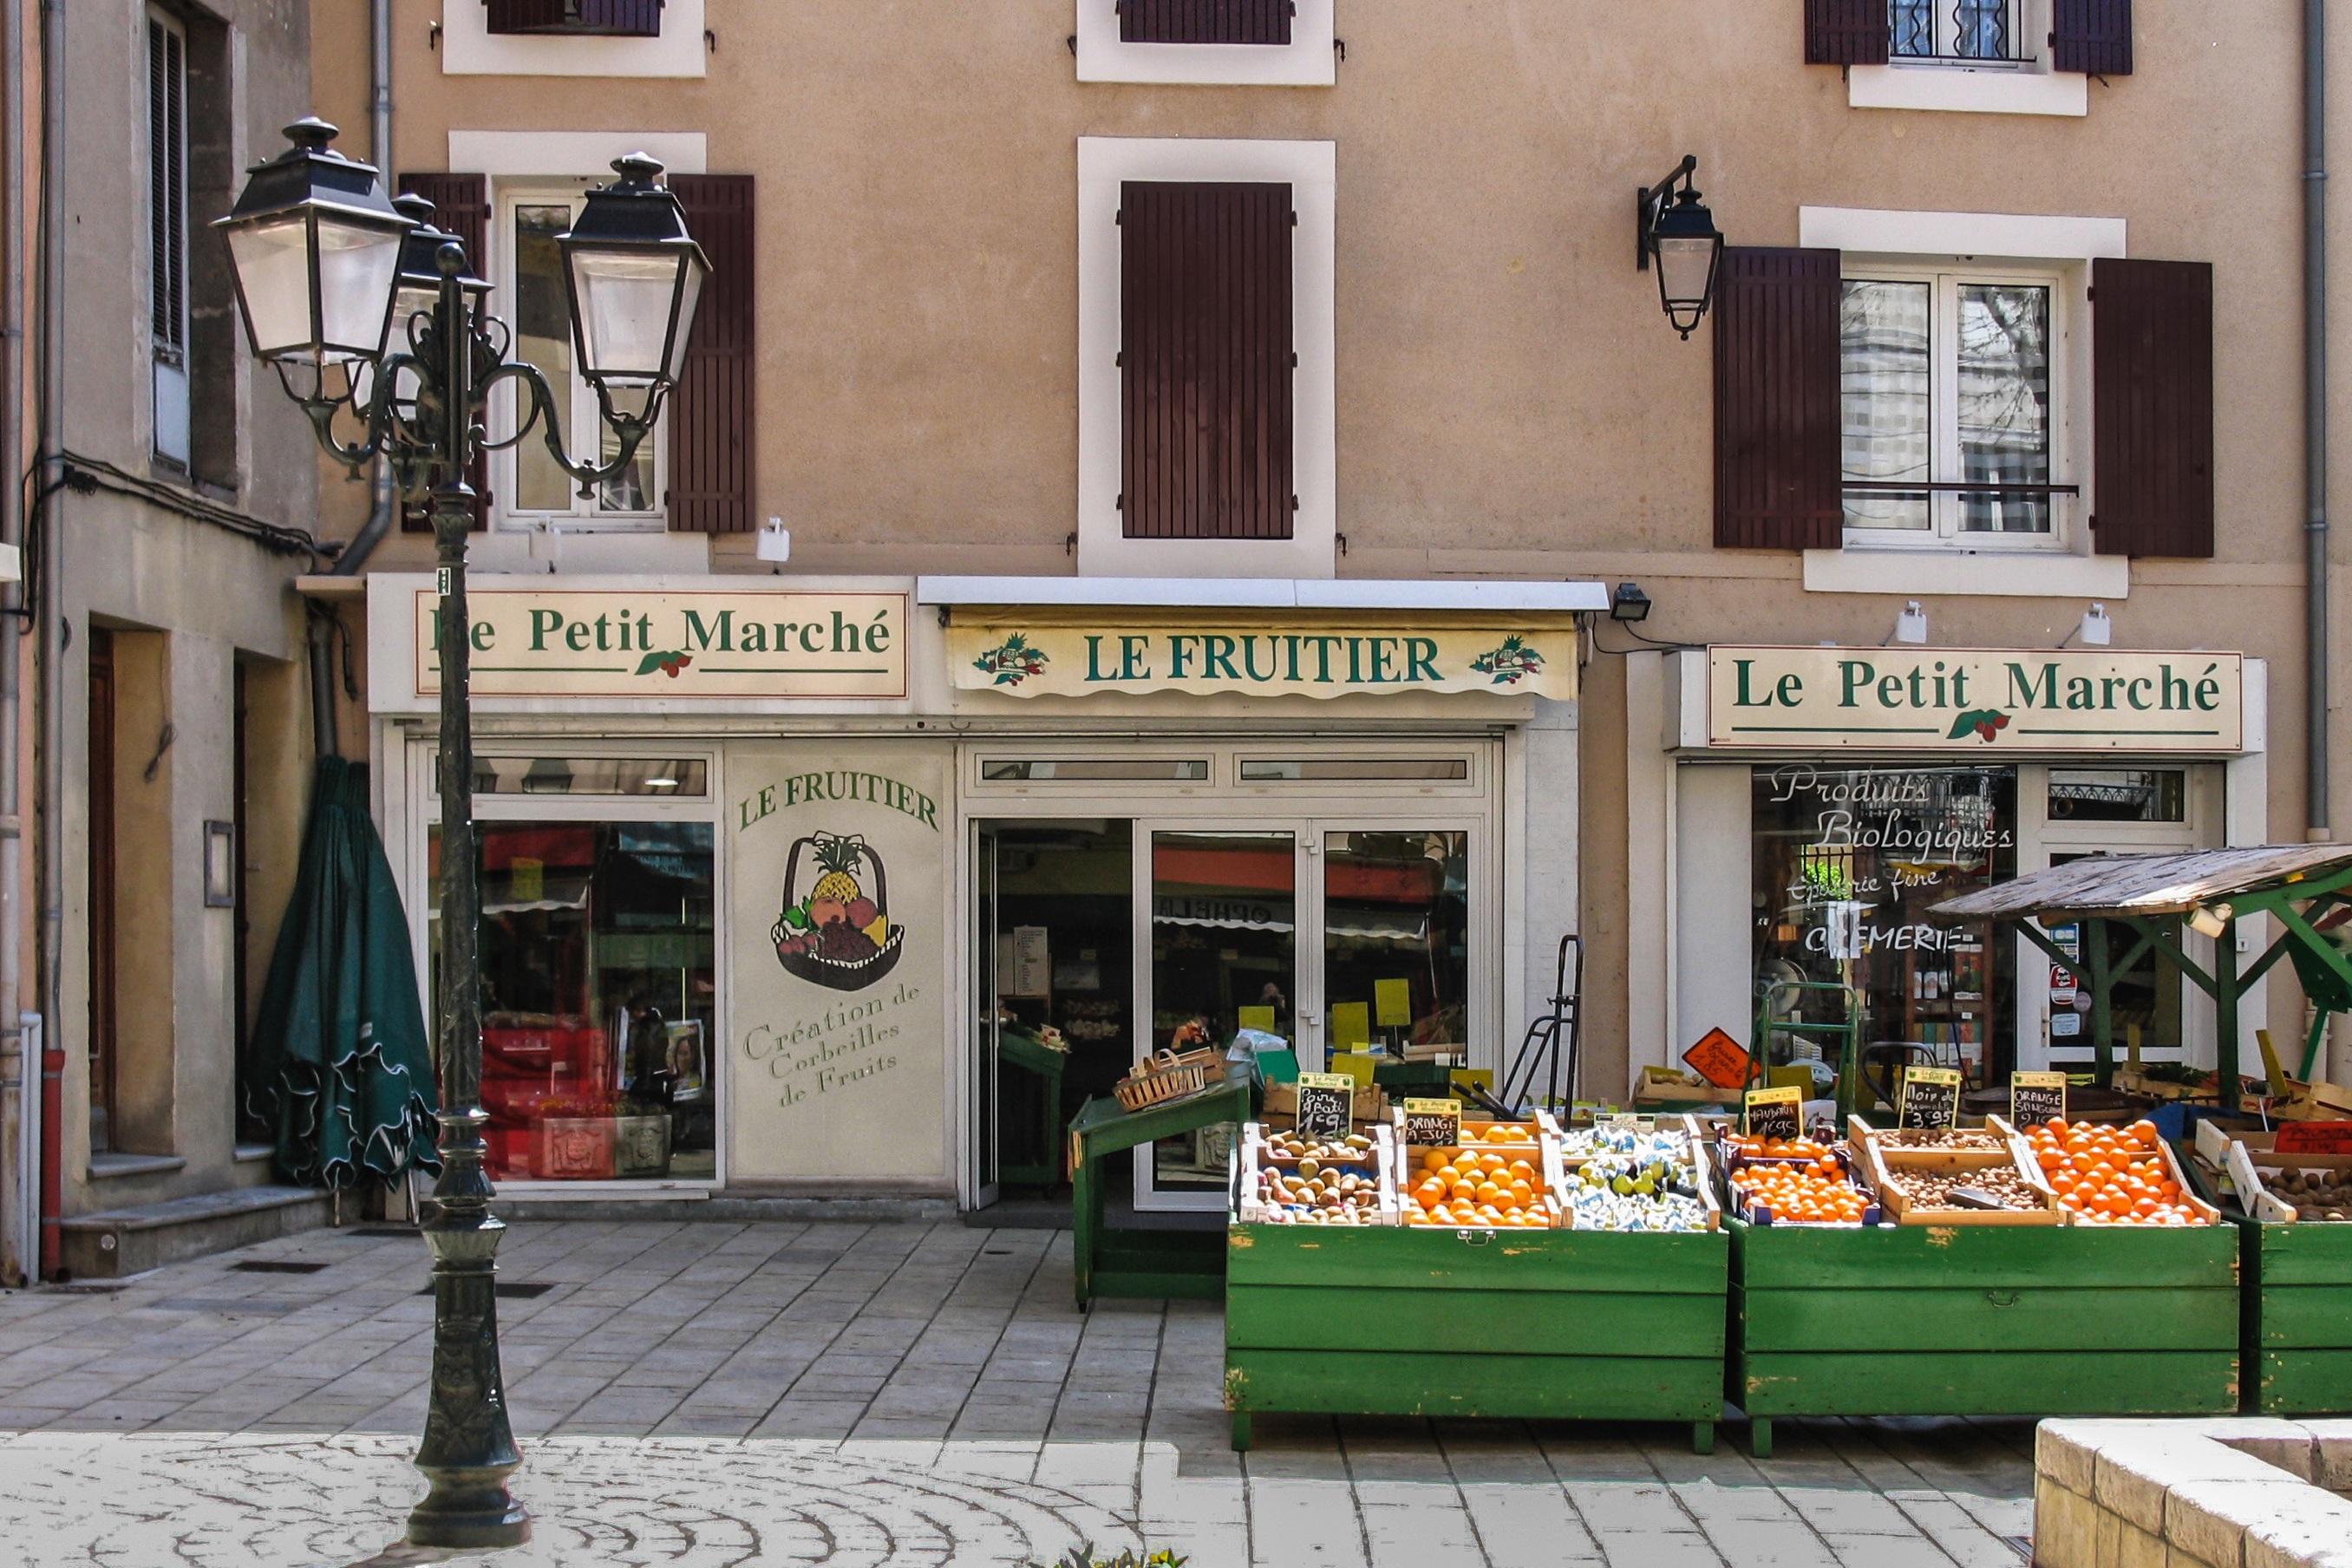
music, street, fruit, town, restaurant, city, downtown, france, business, shopping, fruits, provence, neighbourhood, vaison la romaine, fruit shop